Ramgarh district

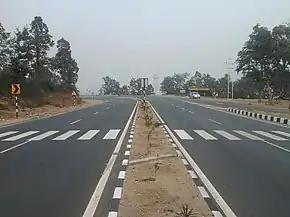
NH 20 Between Ramgarh and Chutupallu

Barka Pahar (Marang Buru) high above sea level located along the Ramgarh-Ranchi border is probably the highest peak, and it also separates the districts.